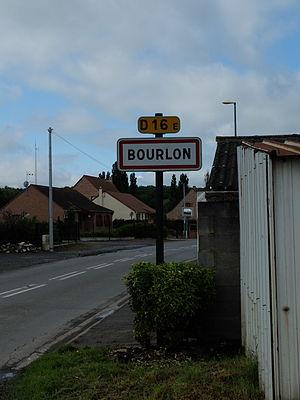
Vue d'une entrée de la commune de Bourlon.
Bourlon est une commune française située dans le département du Pas-de-Calais en région Hauts-de-France.